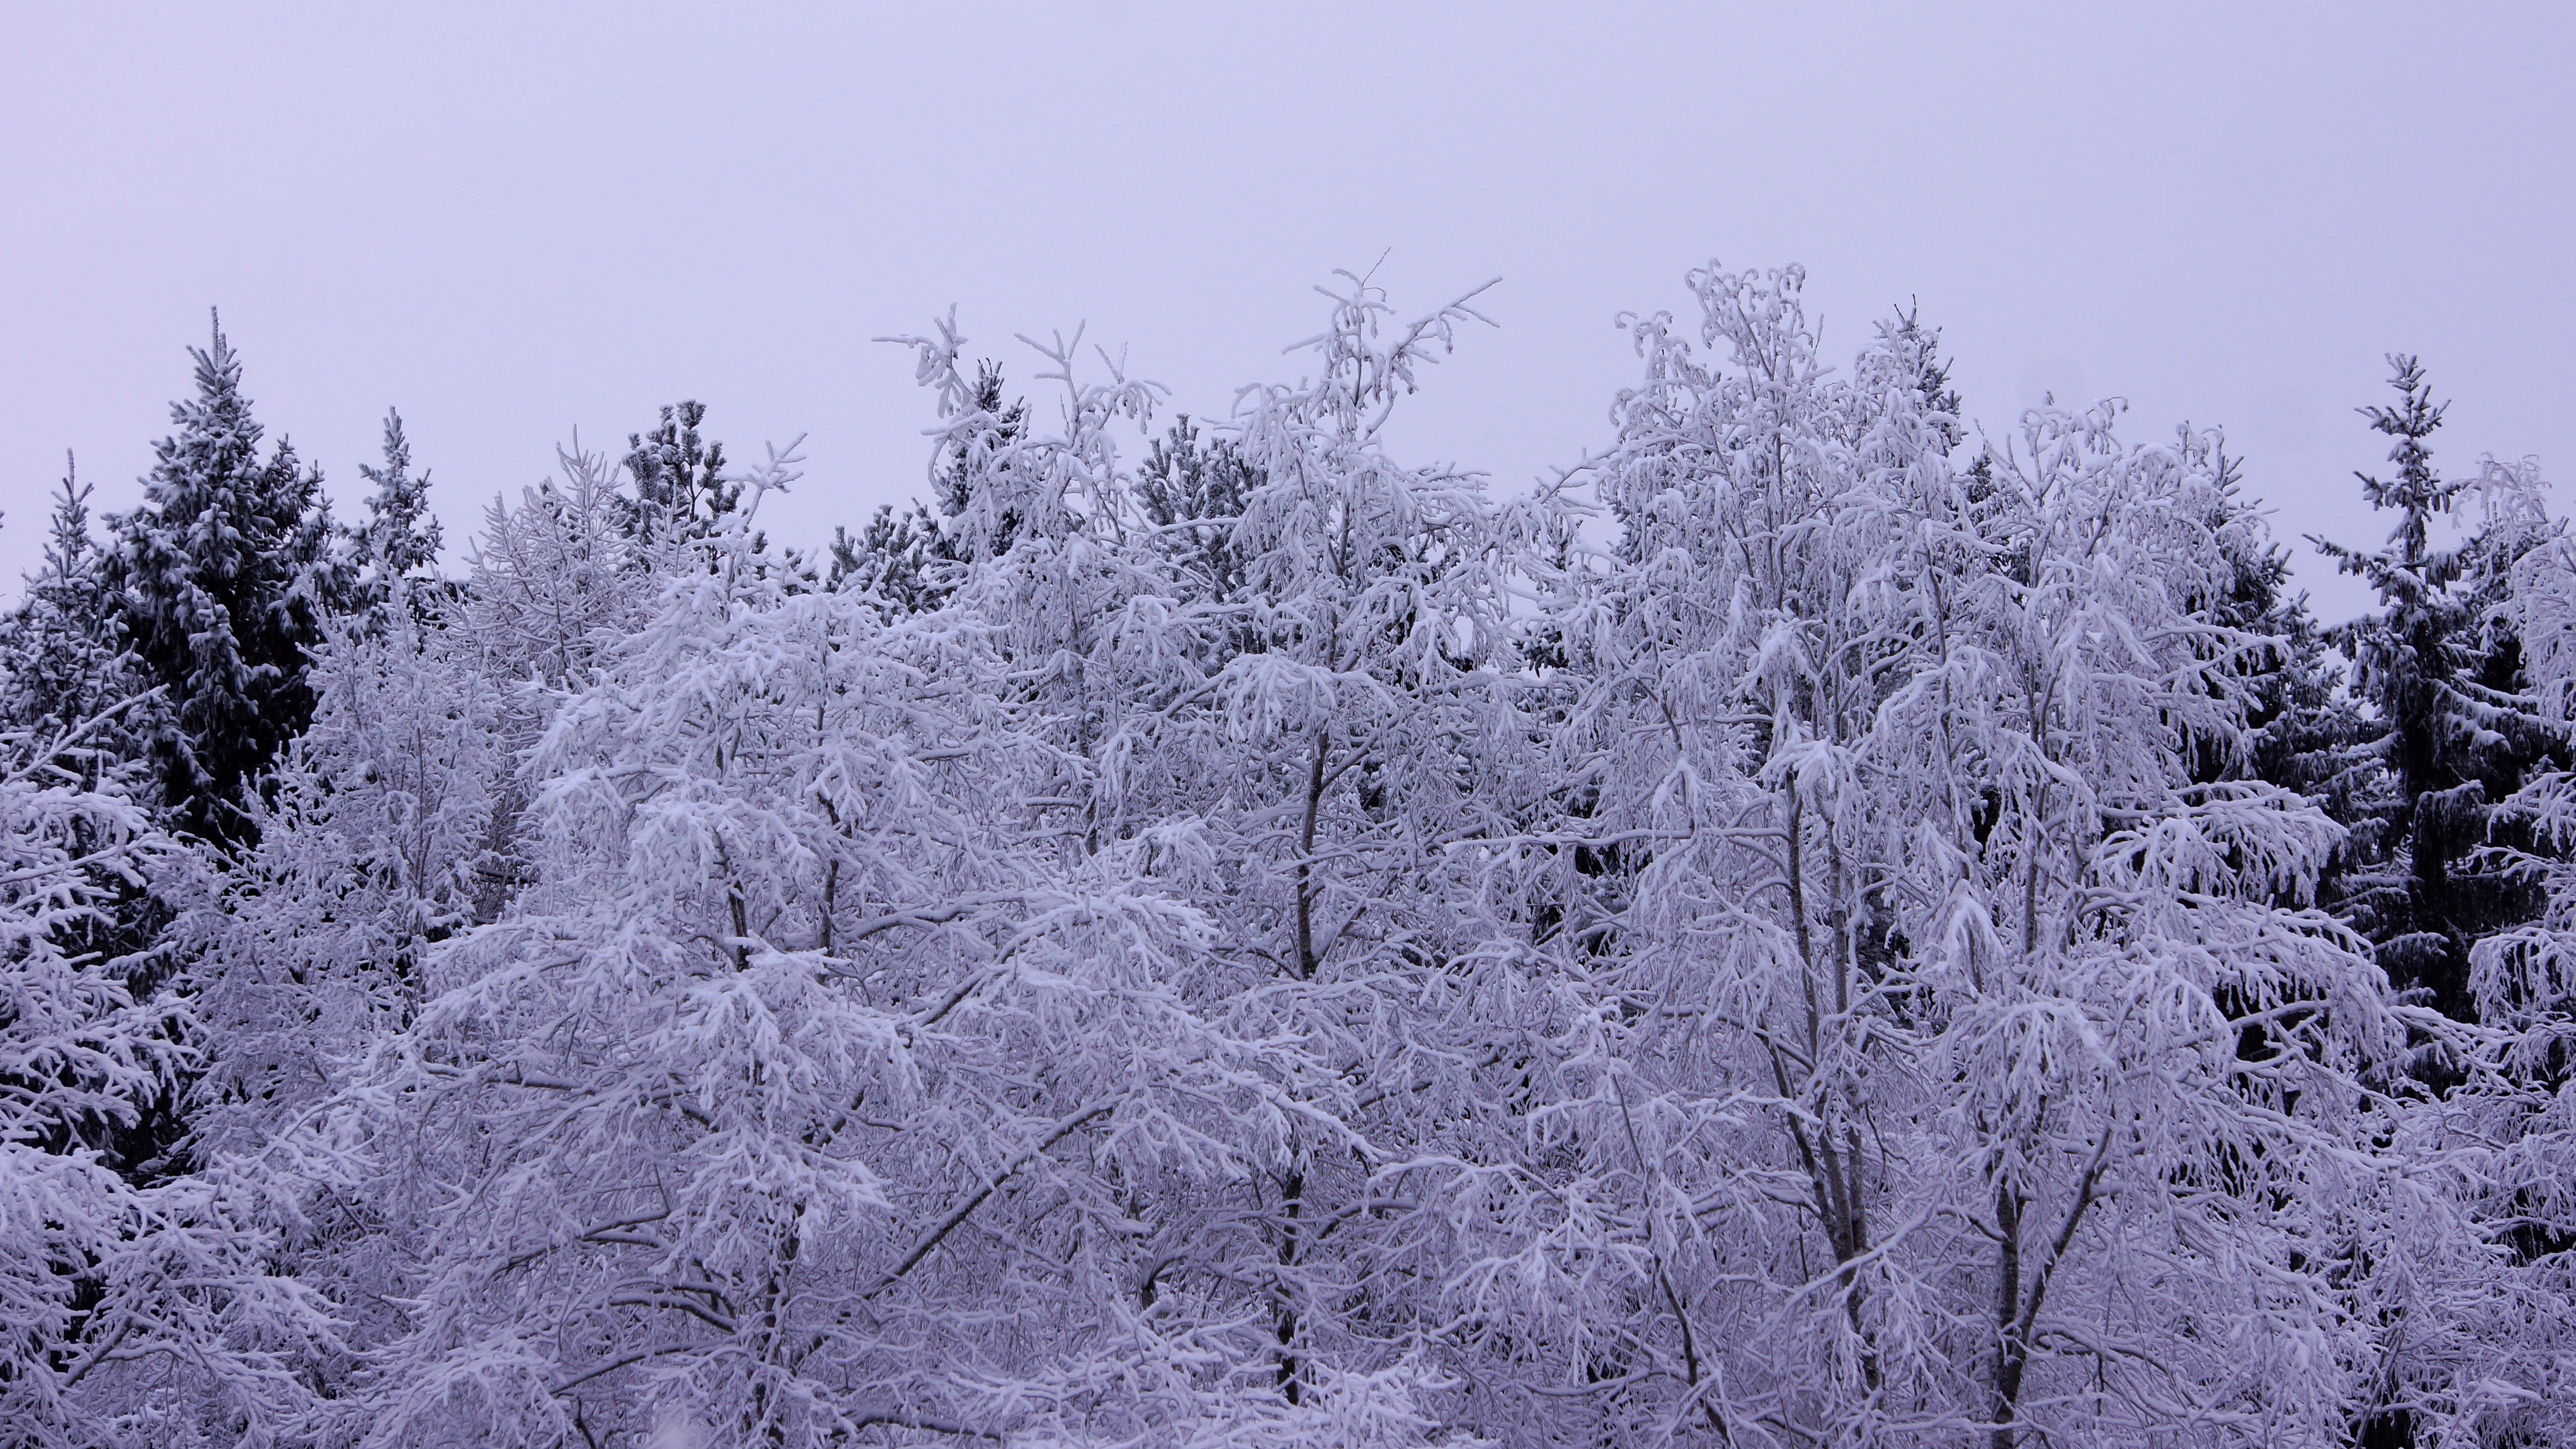
landscape, tree, forest, branch, snow, cold, winter, sky, frost, pine, ice, evergreen, fir, conifer, spruce, vegetation, branches, blizzard, larch, freezing, finnish, biome, pine family, woody plant, winter storm, spruce fir forest